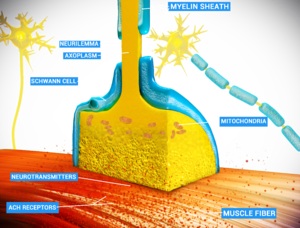
L'élagage synaptique est le processus d'élimination des synapses qui se produit entre la petite enfance et le début de la puberté chez les humains. Le même phénomène se produit chez de nombreux mammifères. Ce mécanisme comprend d'une part l'élagage des axones et d'autre part celui des dendrites.